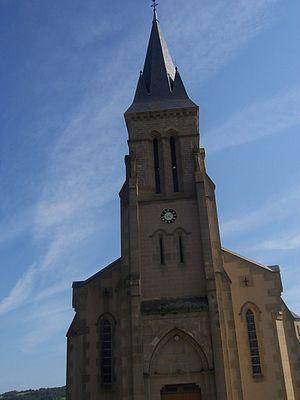
Eglise de Saint-Symphorien-de-Marmagne
Saint-Symphorien-de-Marmagne est une commune française située dans le département de Saône-et-Loire en région Bourgogne-Franche-Comté.